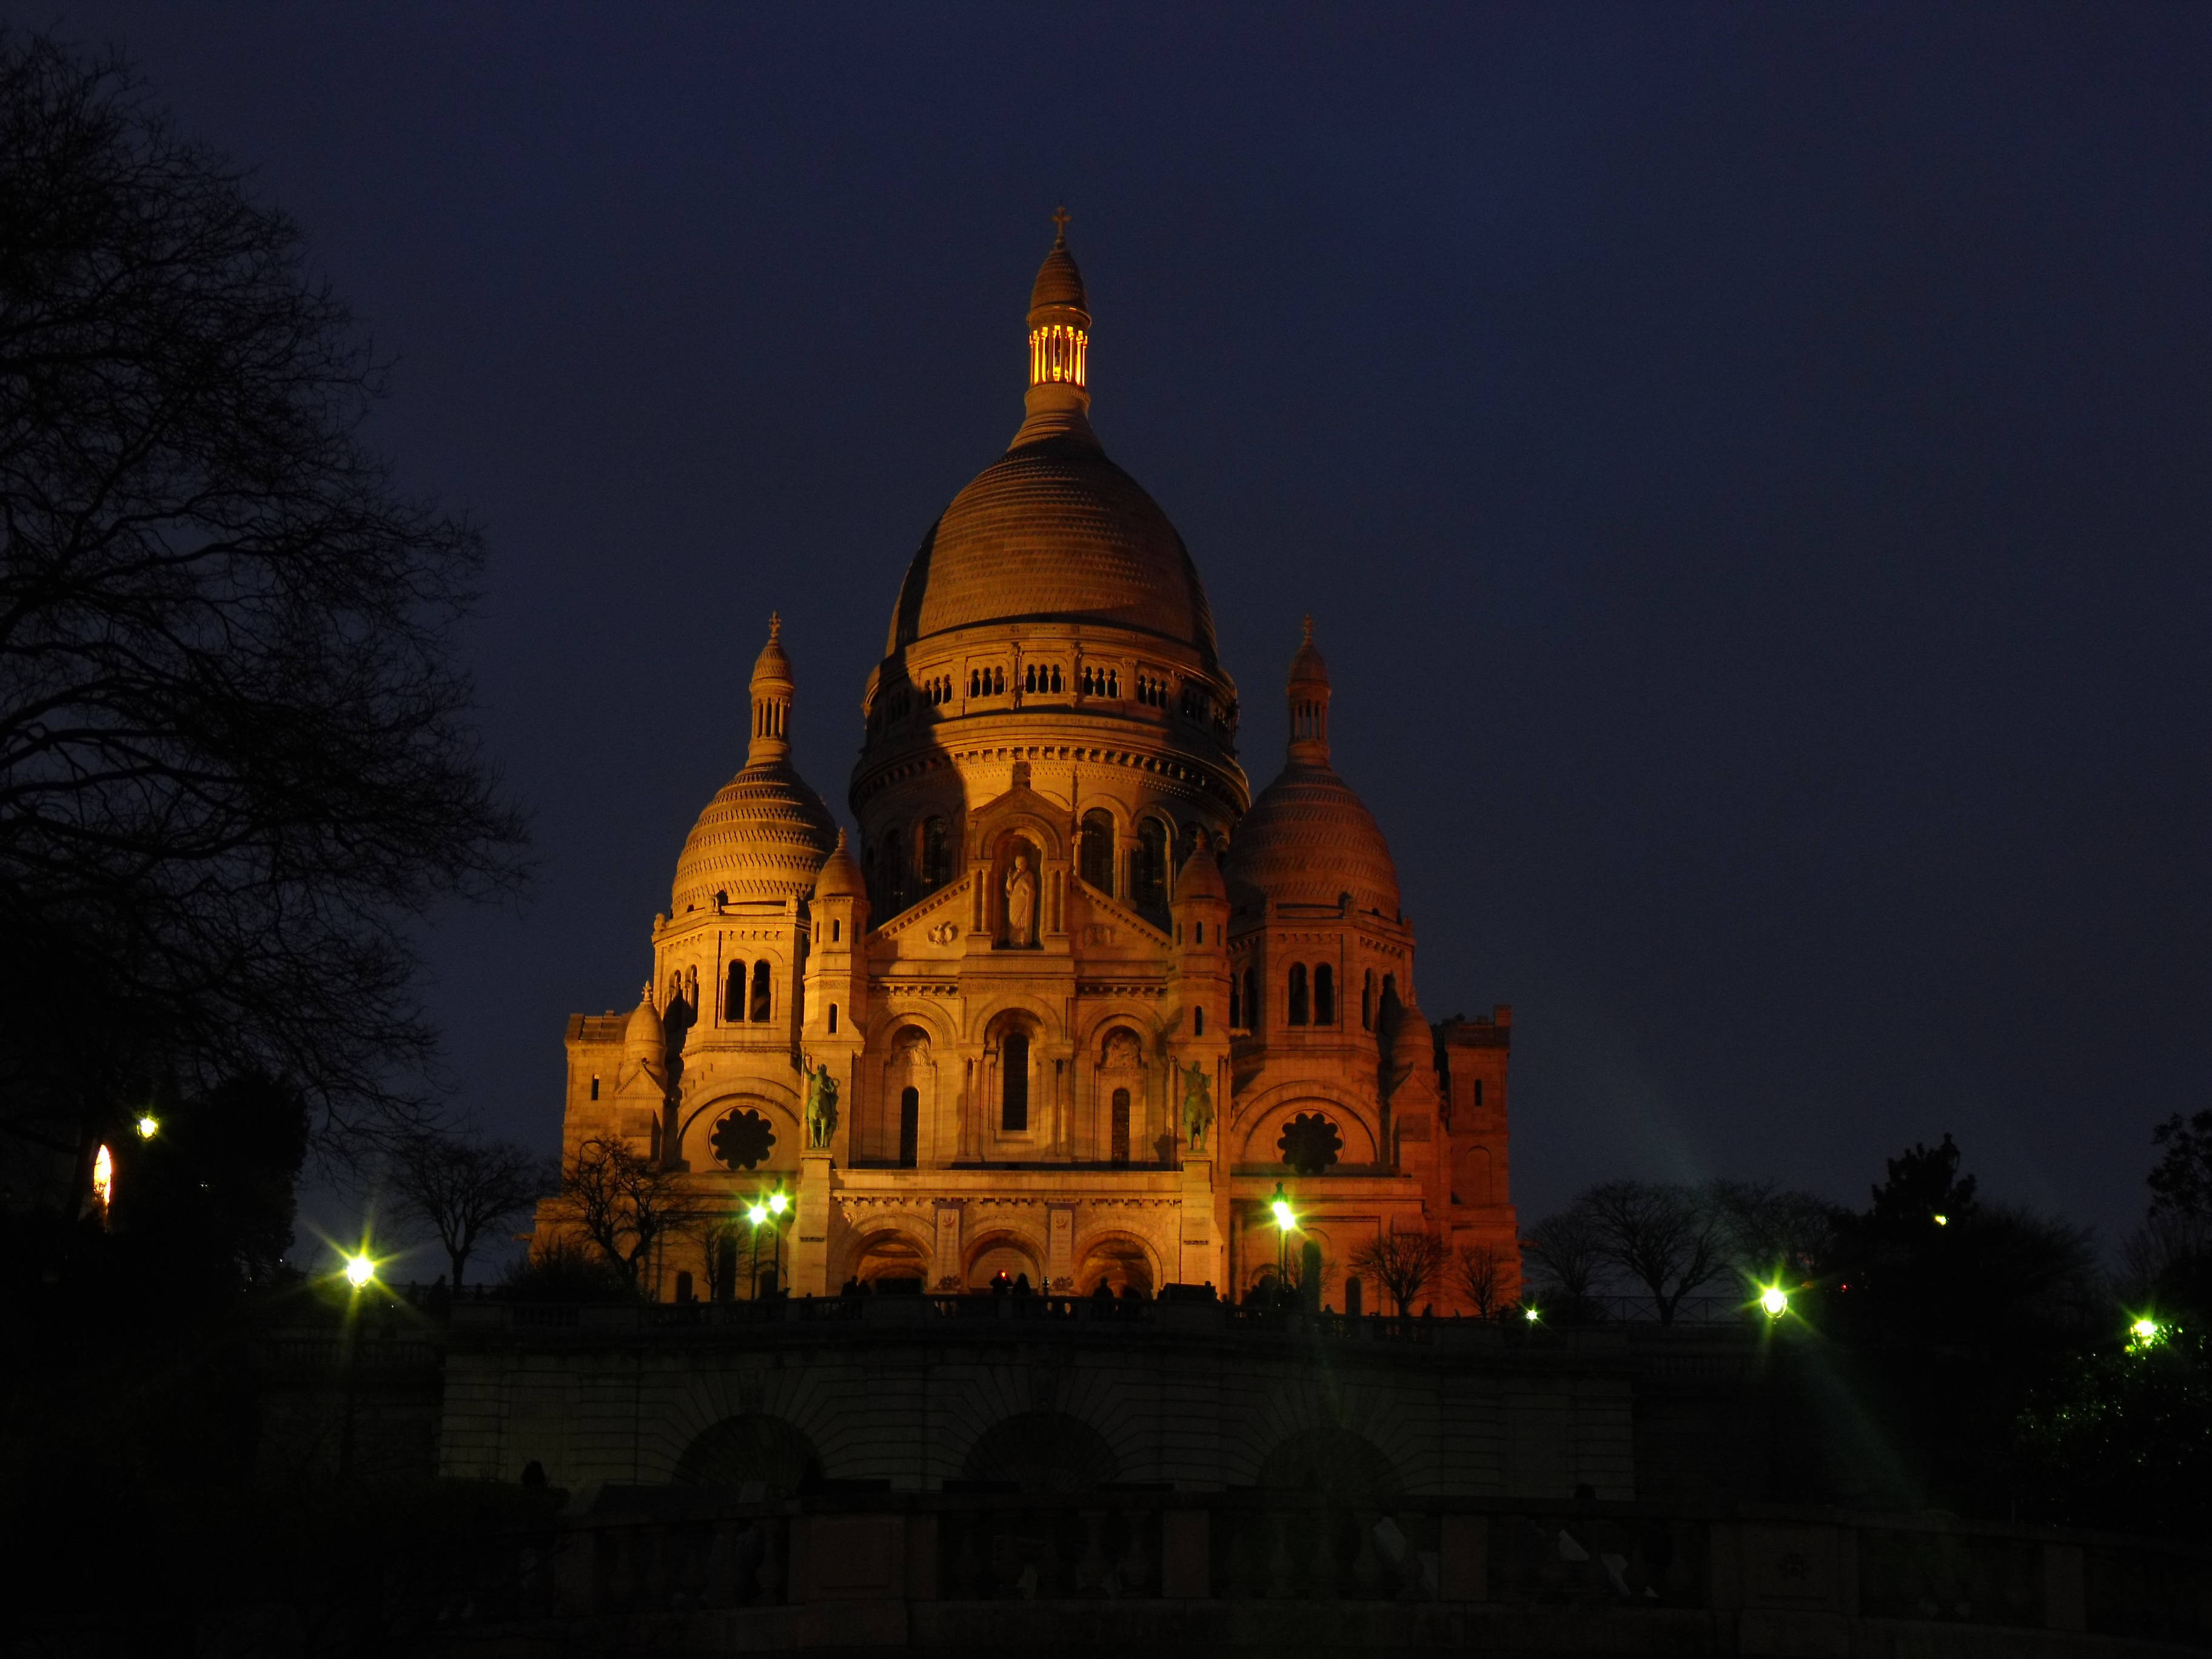
architecture, night, hill, building, paris, monument, dusk, france, evening, religion, landmark, darkness, church, cathedral, tourism, place of worship, tour, temple, culture, christianity, sacre coeur, sacral, the cathedral, white church, the basilica